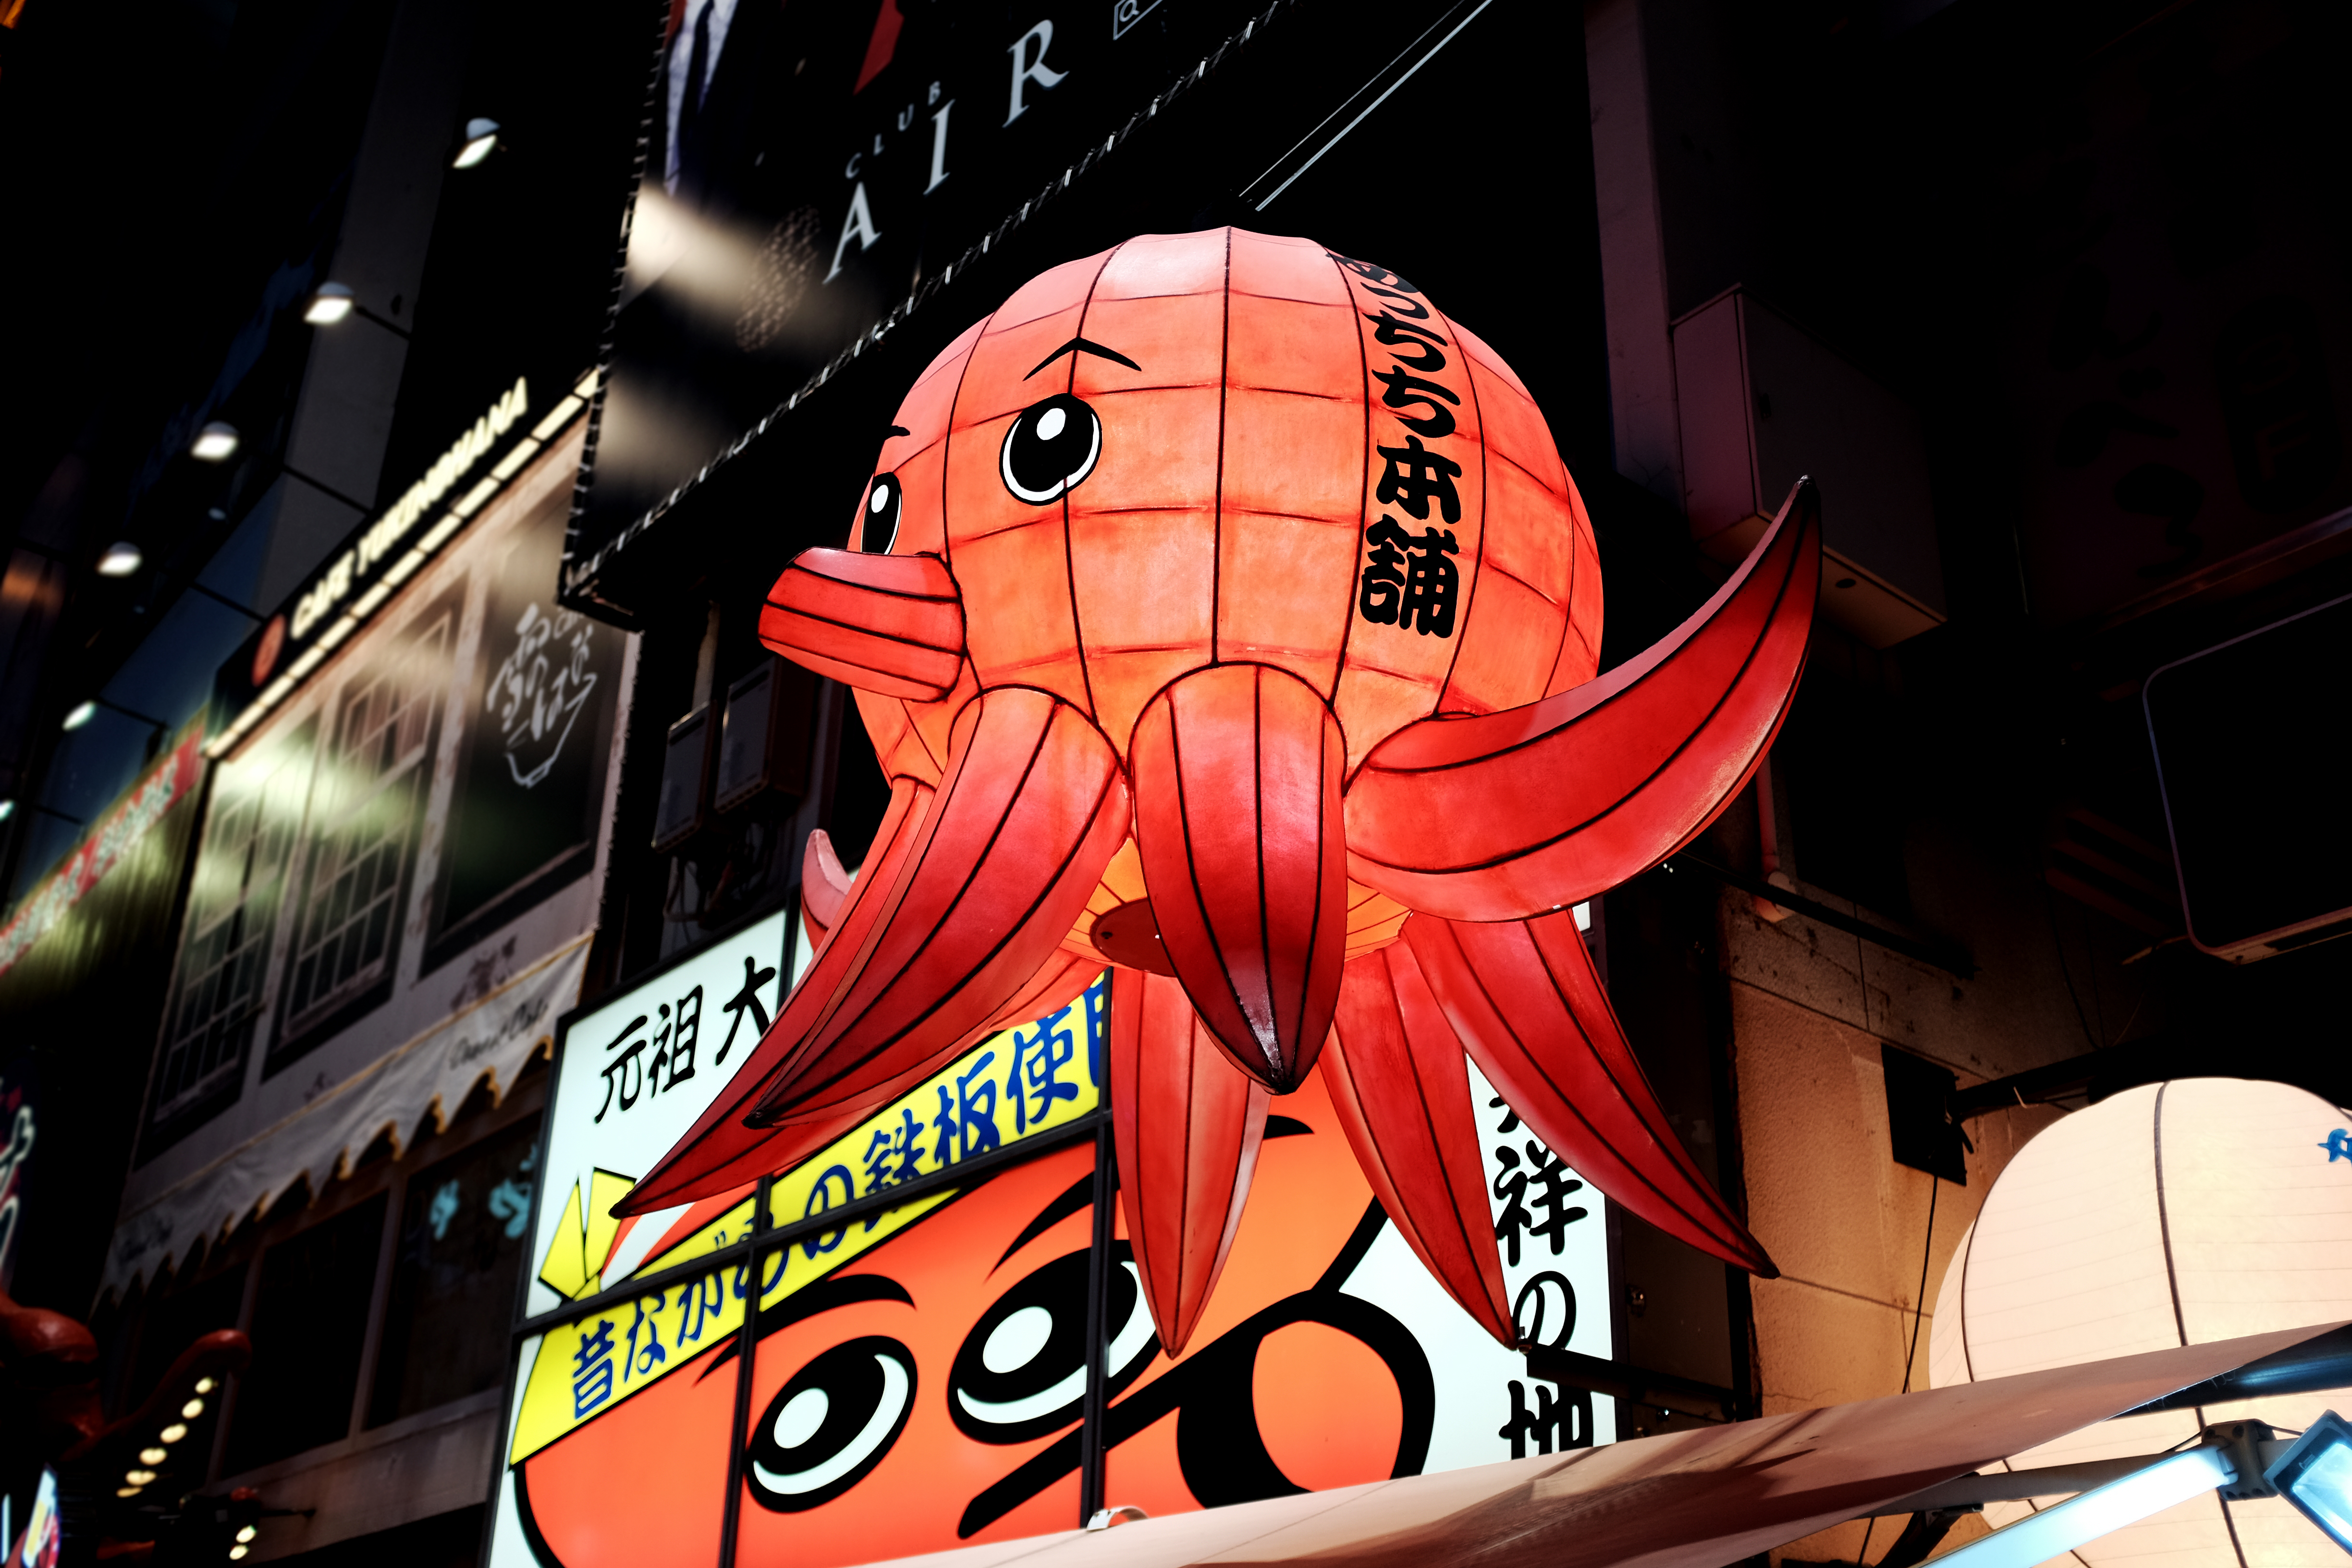
night, red, quirky, art, illustration, anime, comics, manga, cartoon